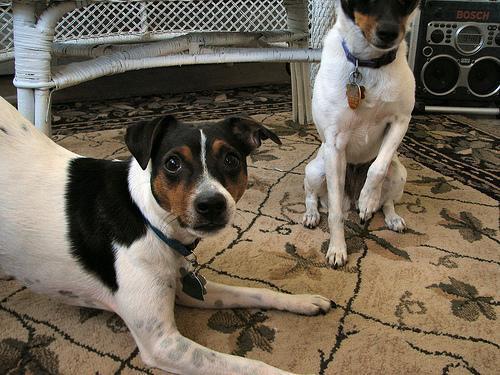
toy_terrier